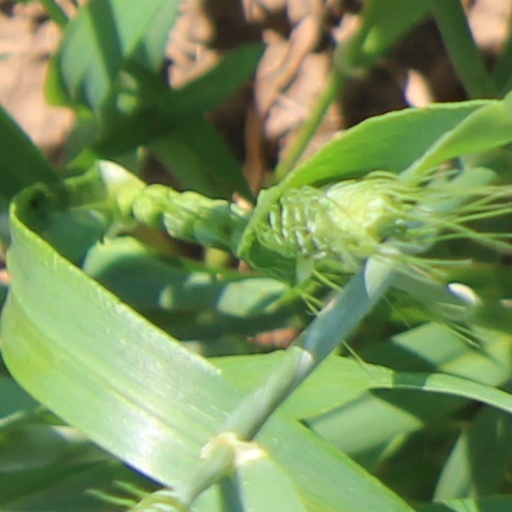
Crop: wheat